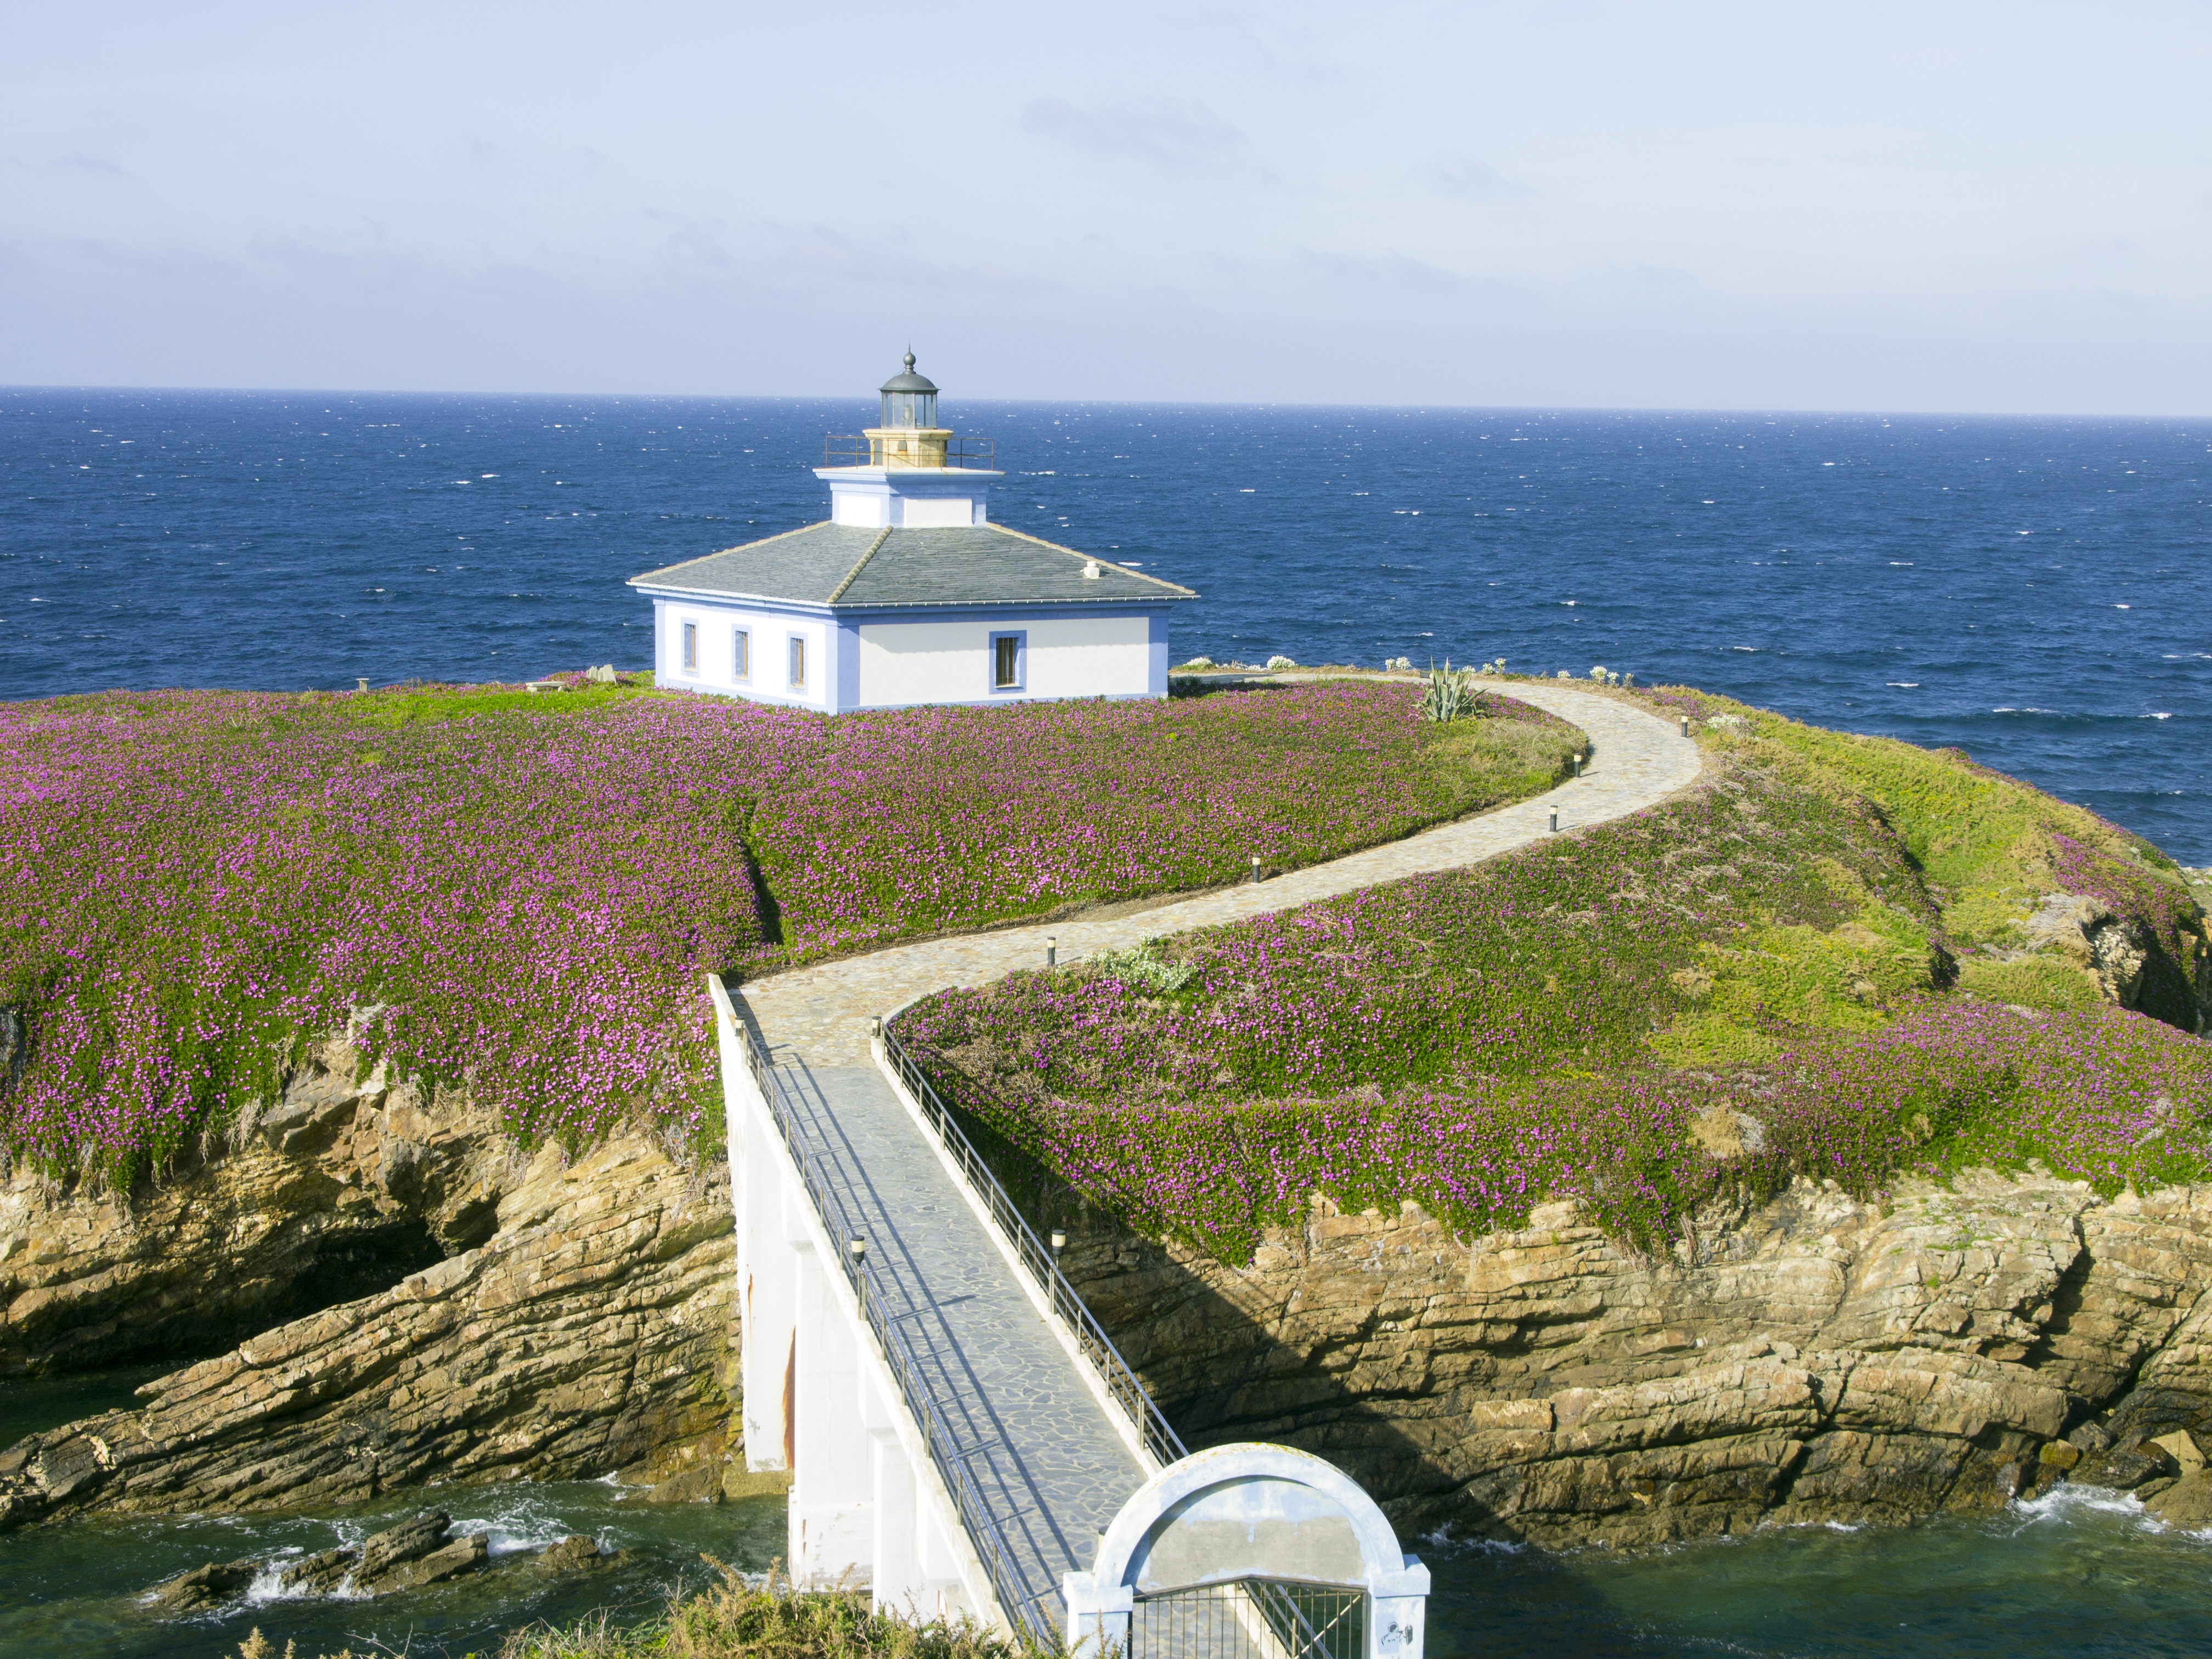
sea, coast, ocean, lighthouse, shore, view, vacation, cliff, cove, vehicle, tower, bay, island, reservoir, terrain, waterway, cape, aerial photography